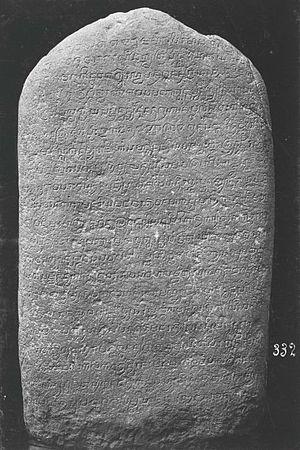
Blitar est une ville d'Indonésie située dans la province de Java oriental, à 113 km au sud-ouest de Surabaya, la capitale provinciale. Elle a le statut de kota. C'est également le chef-lieu du kabupaten de Blitar.